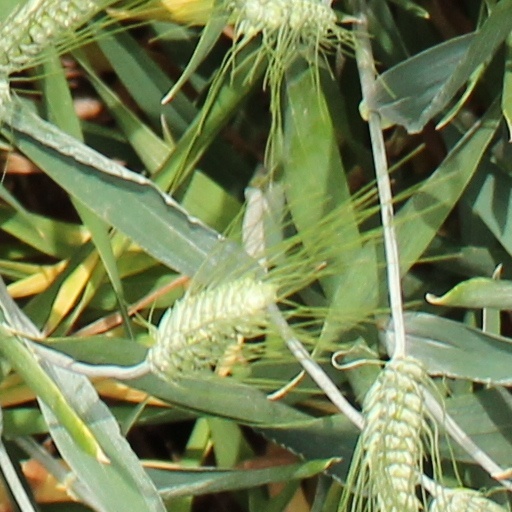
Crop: wheat